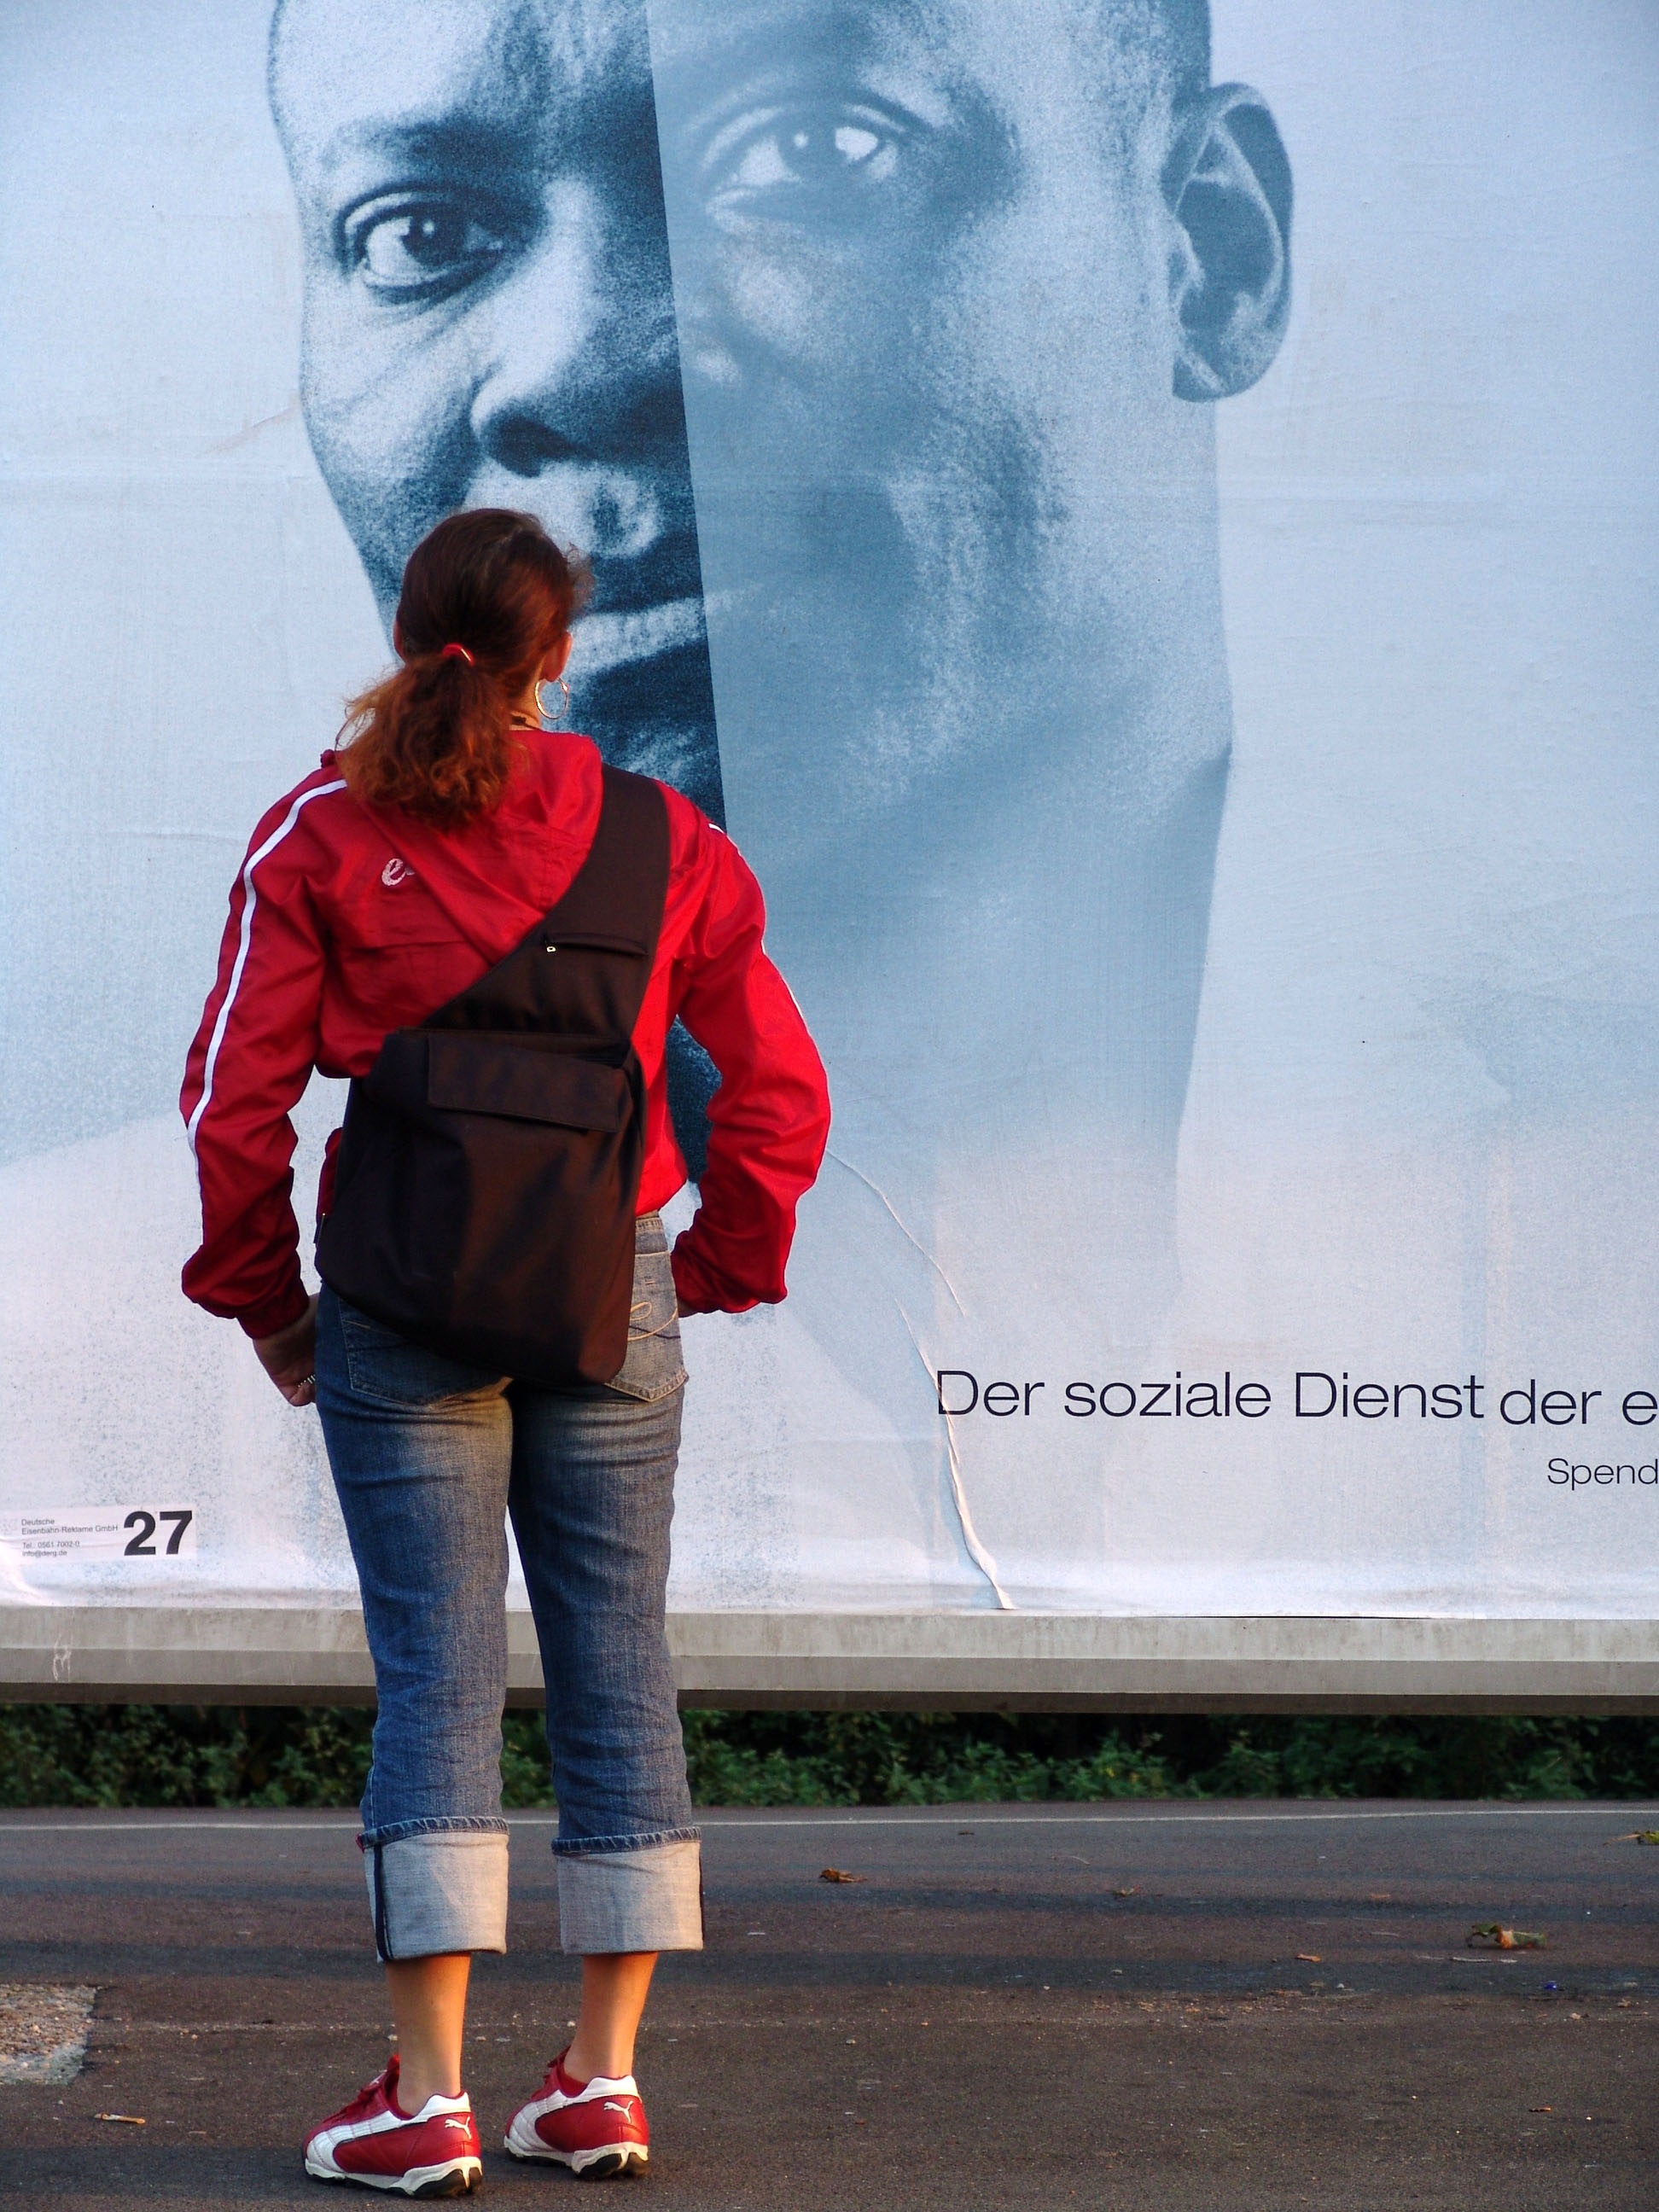
man, person, male, spring, red, color, child, fashion, blue, photograph, snapshot, image, needy, helpful, skin color, social service